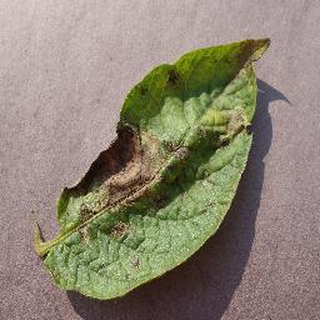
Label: potato_late_blight